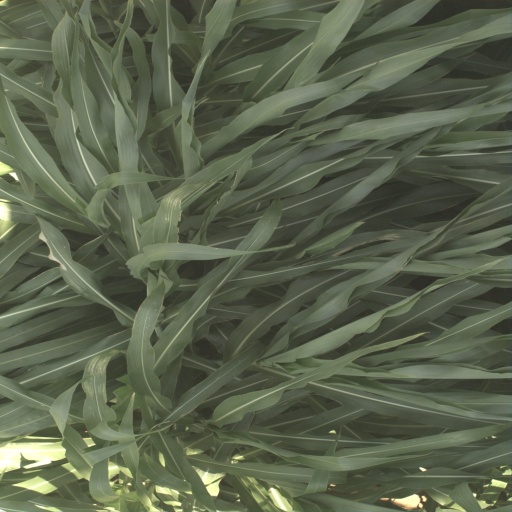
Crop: sorghum